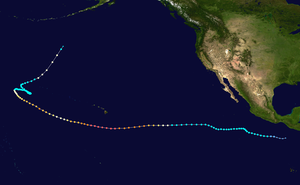
L'ouragan John est une puissante tempête notable pour son parcours et sa durée atypique. Elle fut active du 11 août au 10 septembre 1994.